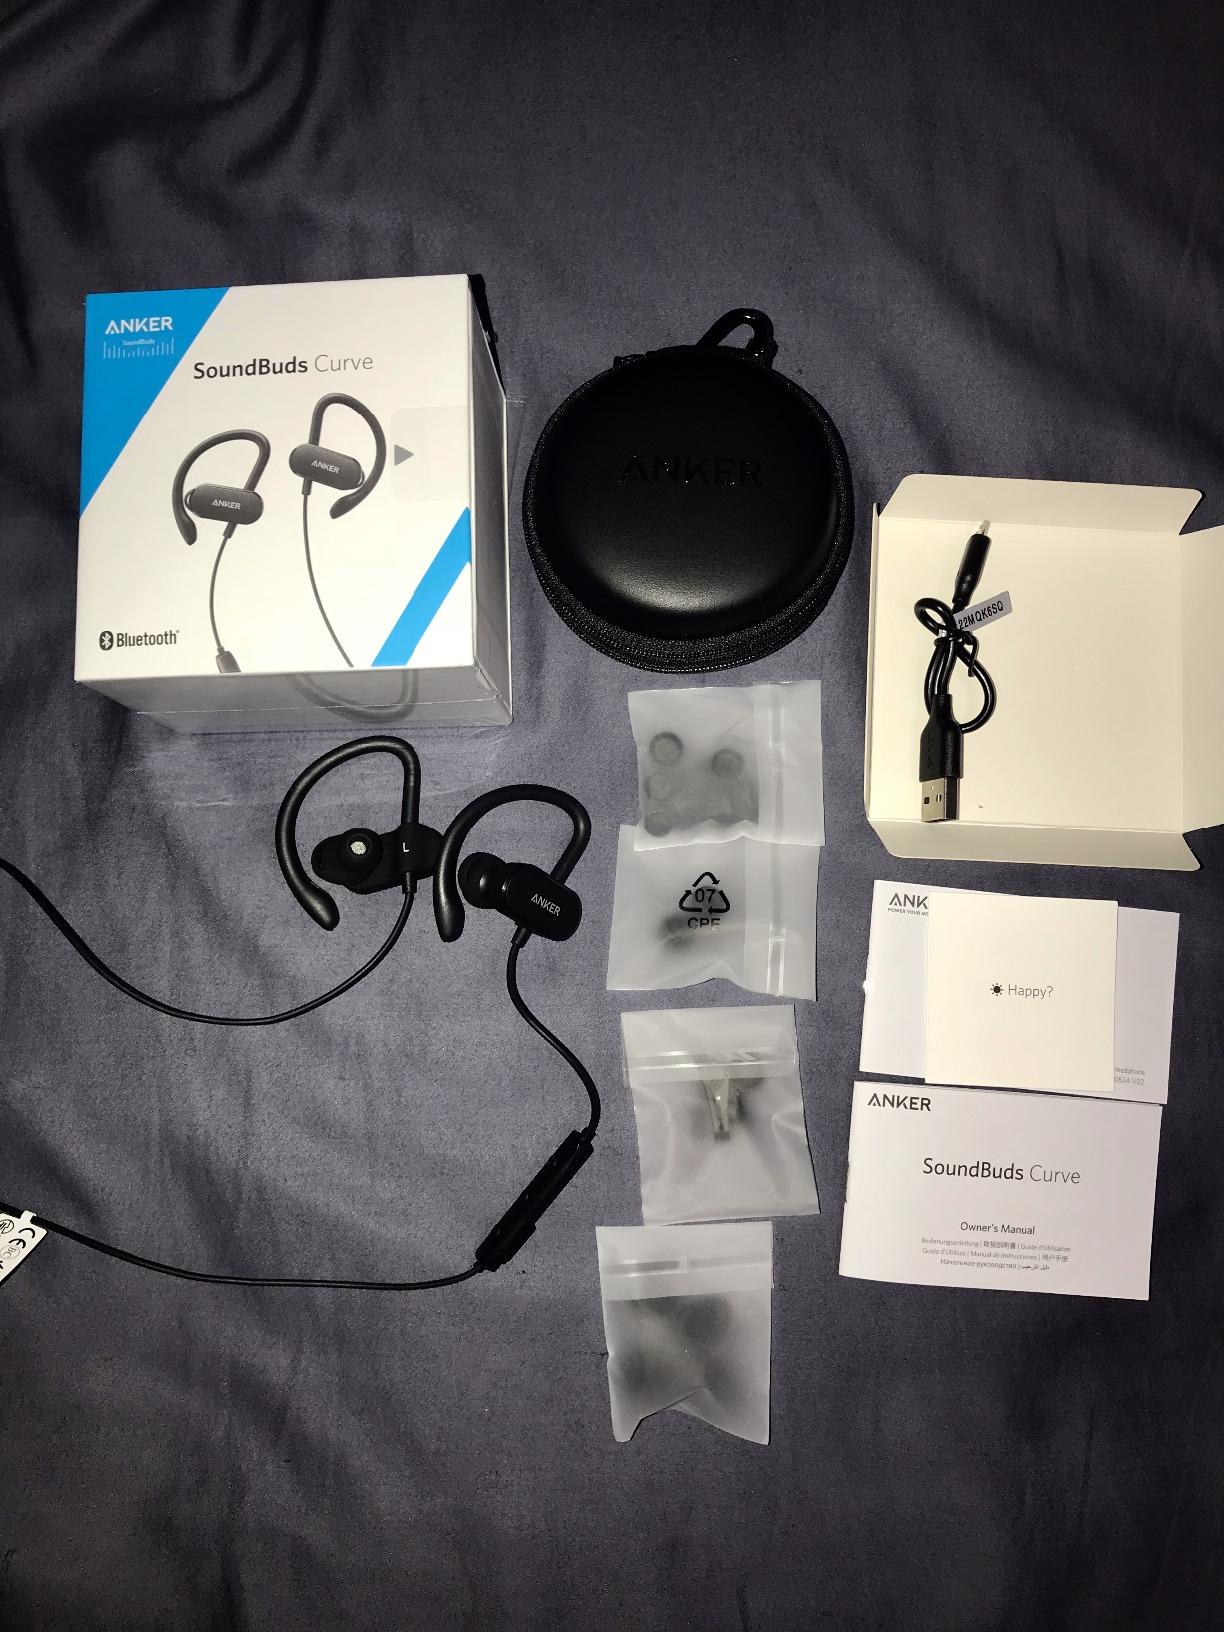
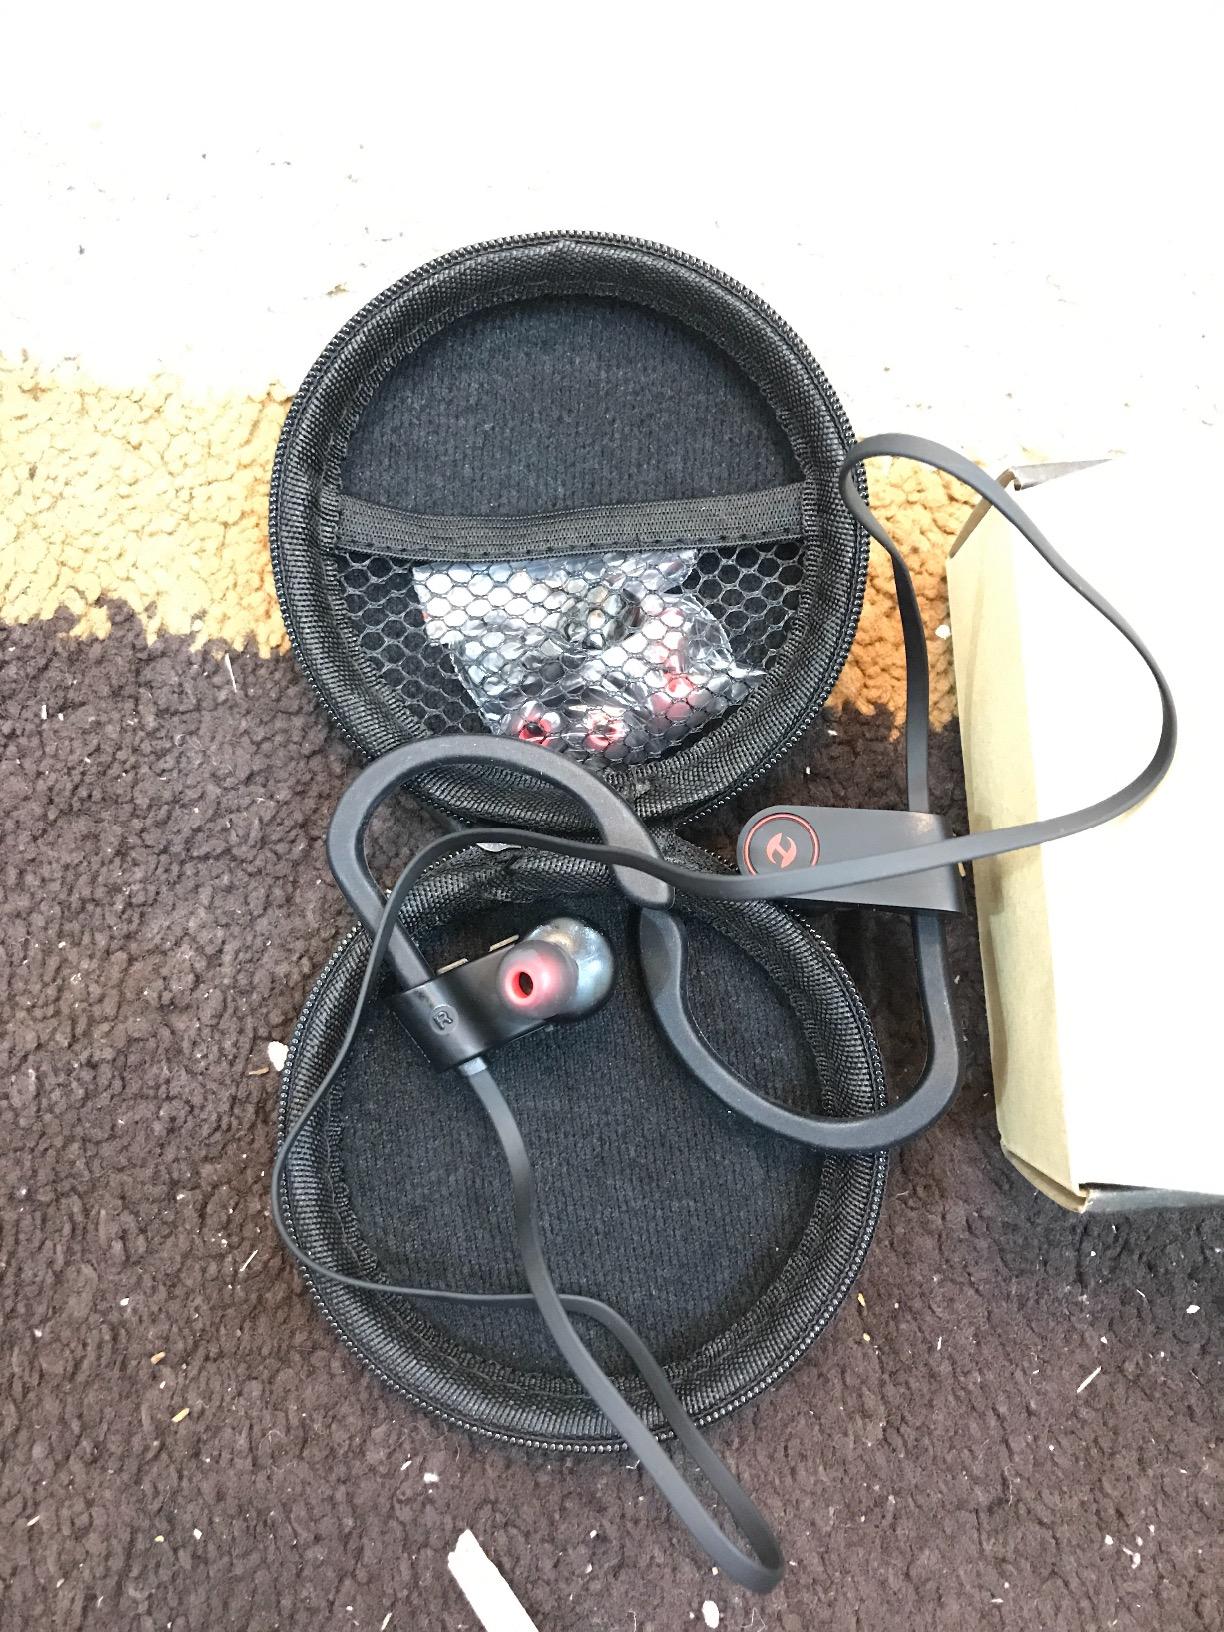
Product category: headphones
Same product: no